Wilfried Zaha

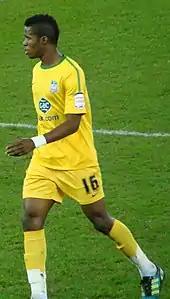
Zaha in League Cup action for Palace against future loan club Cardiff, 2012

Zaha started the 2012–13 season brightly, getting an assist in the League Cup against Exeter City and winning a penalty in the first league match against Watford. Zaha scored his first two goals of the season against Wolverhampton Wanderers on 2 October 2012. He then scored two goals in a match again, four days later, in a 4–3 win over Burnley.